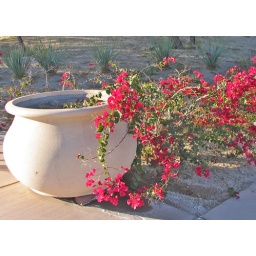
The bright sun made the pot and flowers glow. Bougainvillea really stand out and I am fascinated by them.